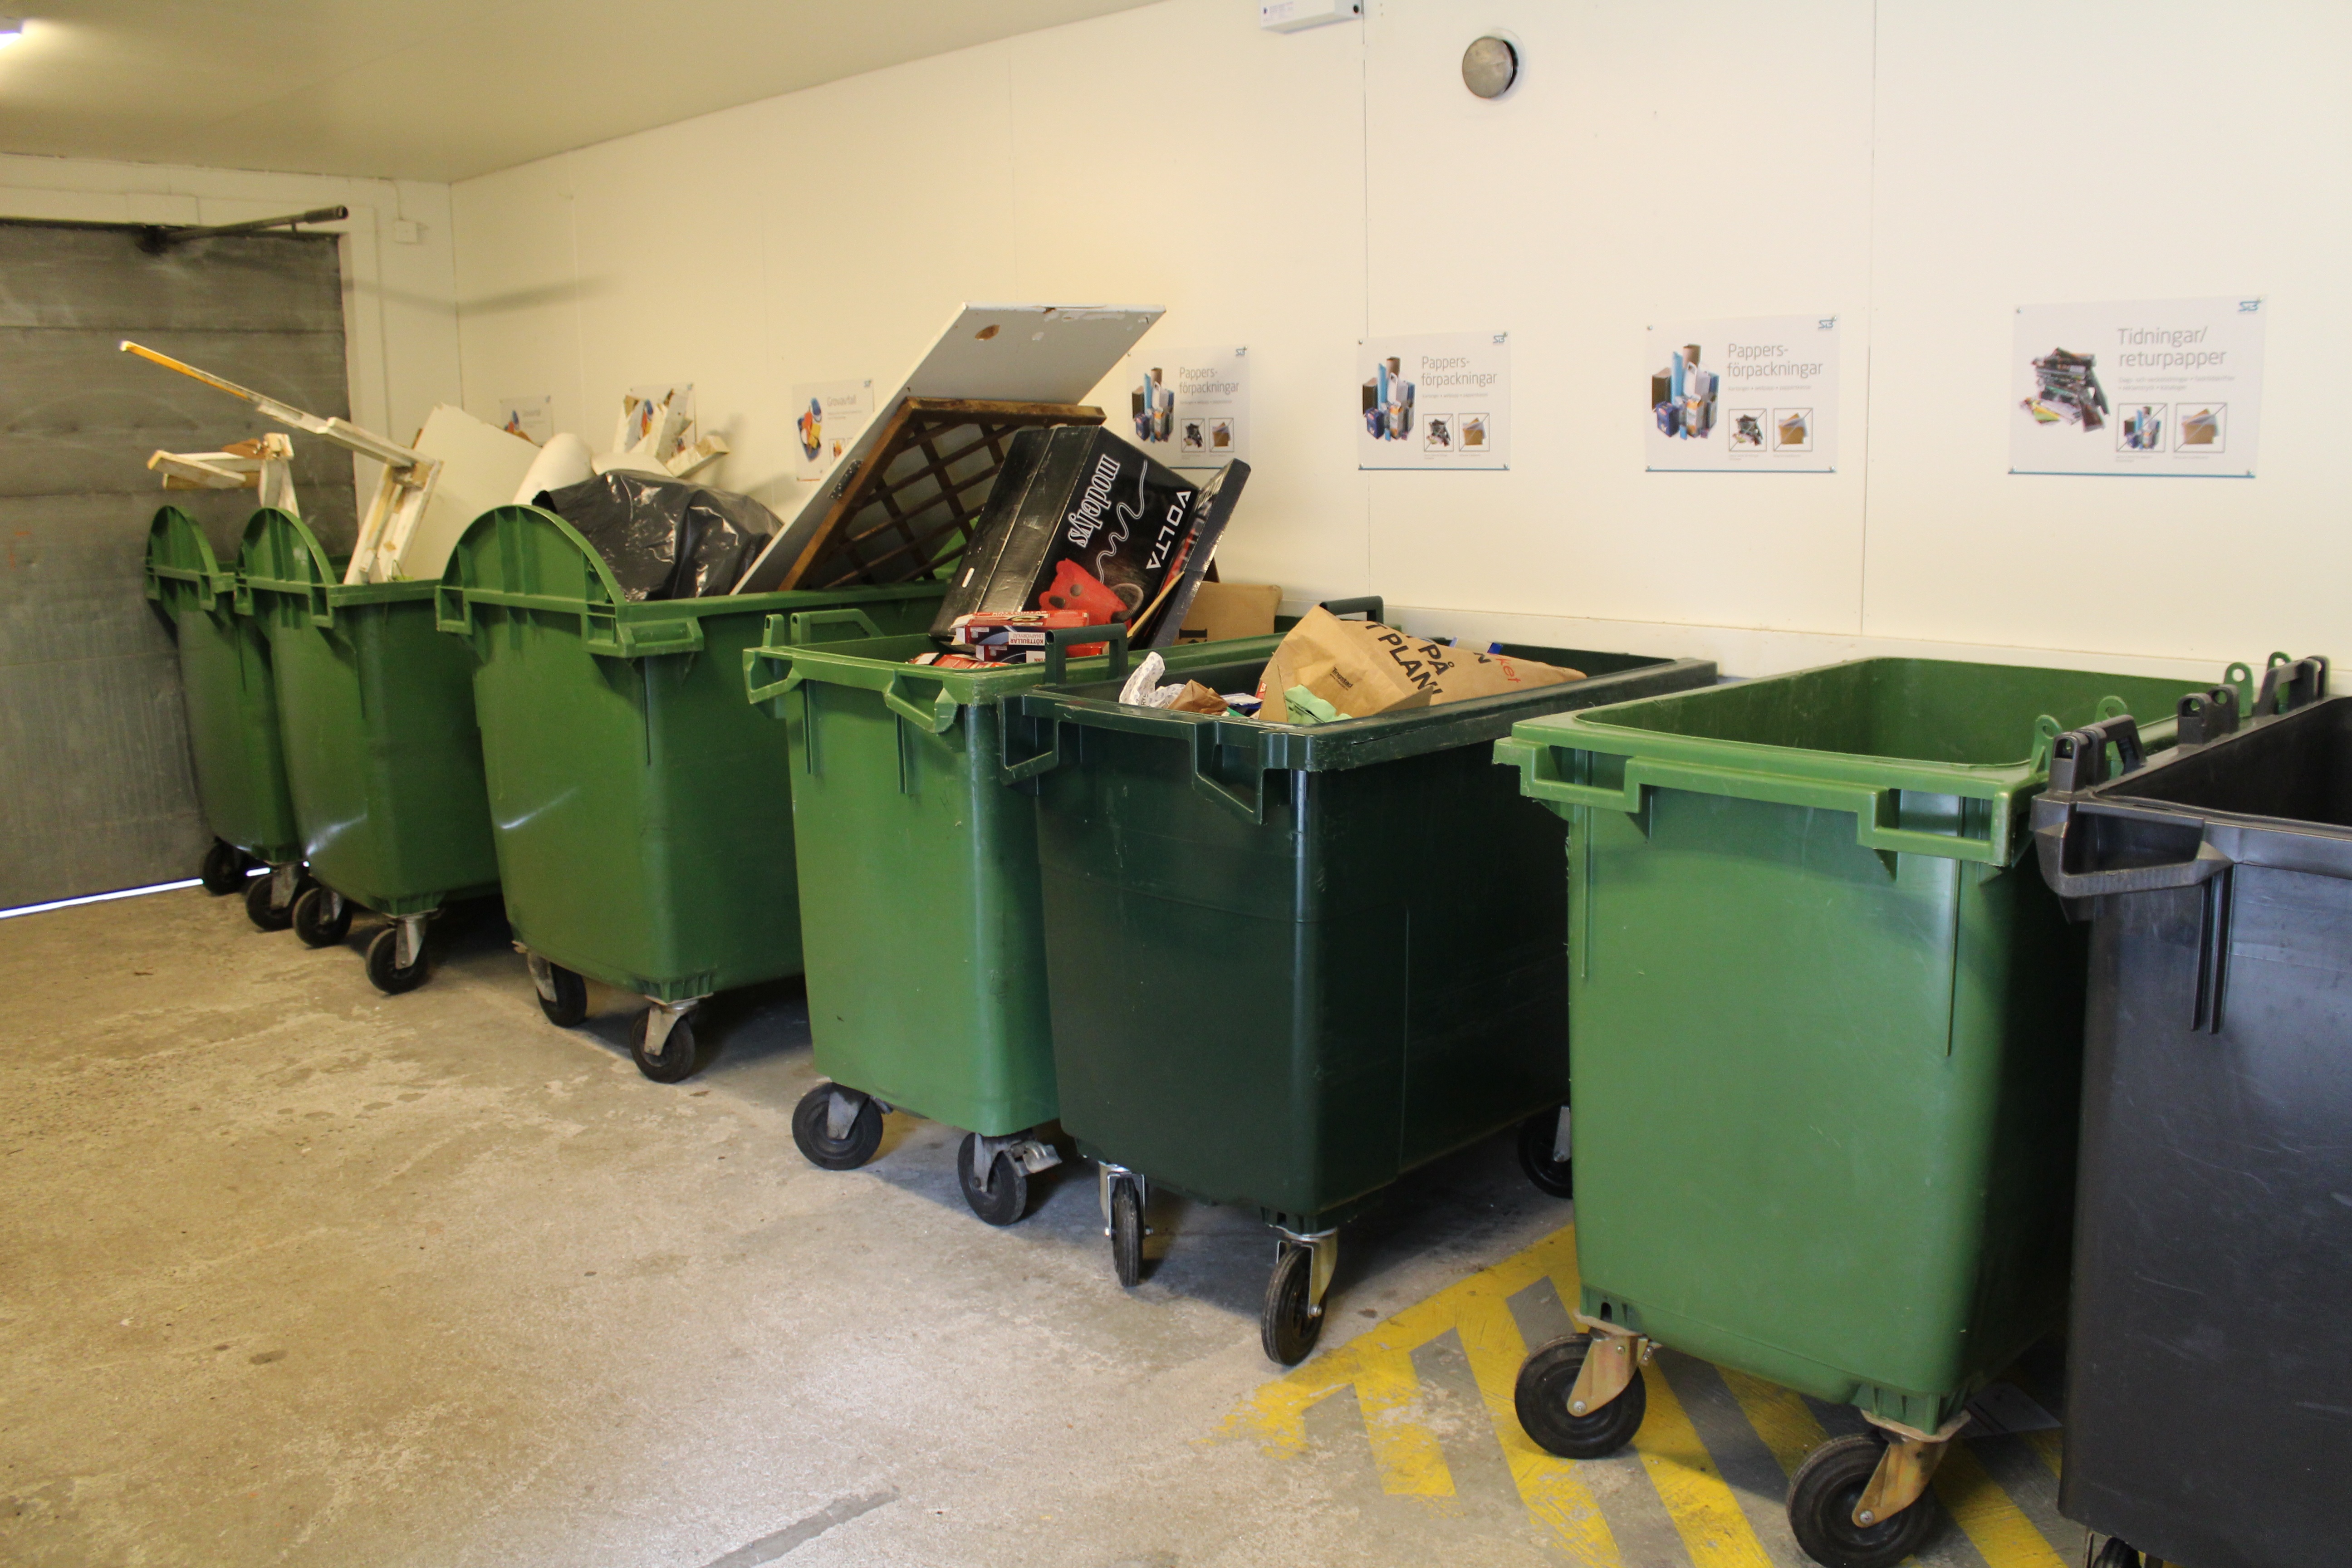
floor, machine, room, product, recycling, flooring, waste recycling, eco cottage